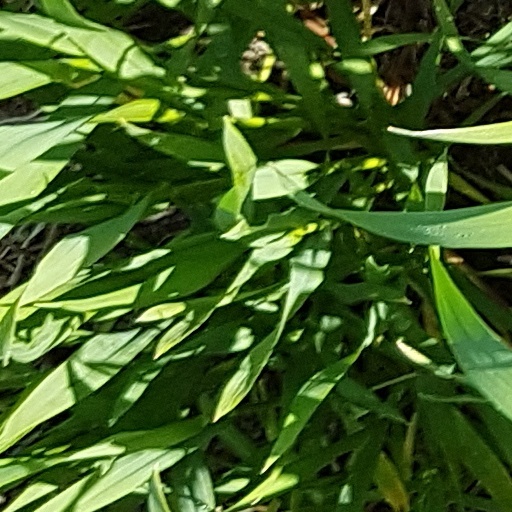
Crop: wheat